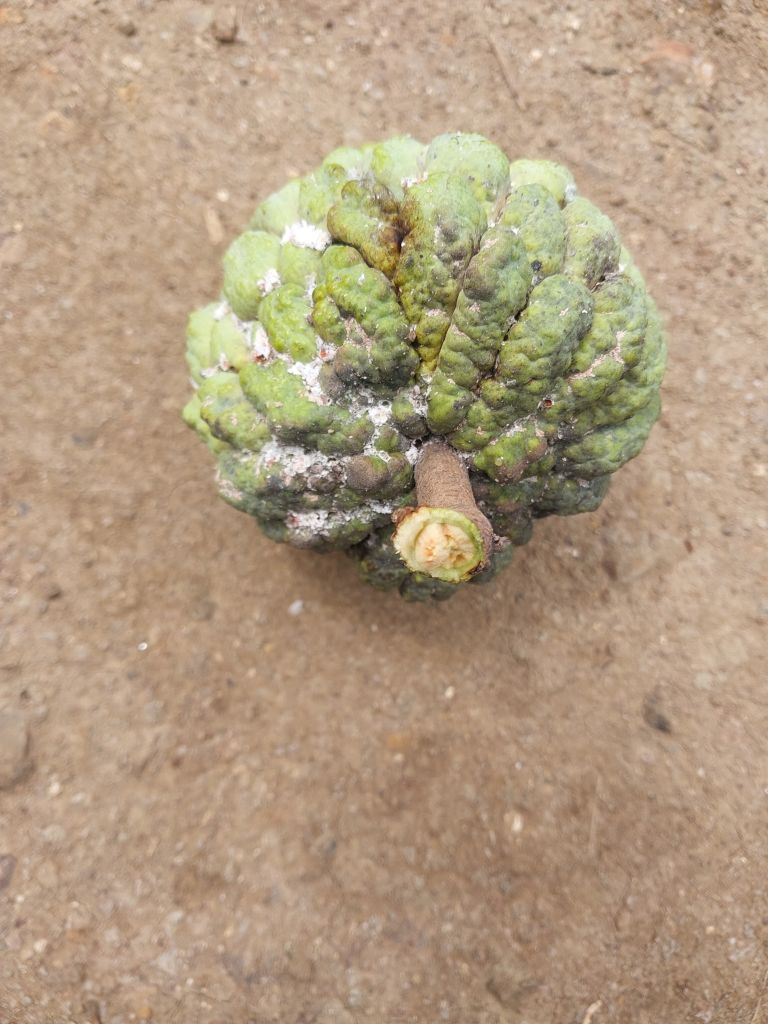
Disease label: Blank Canker